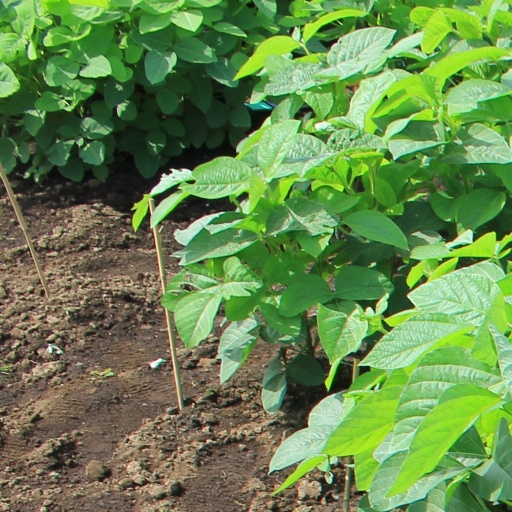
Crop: soybean